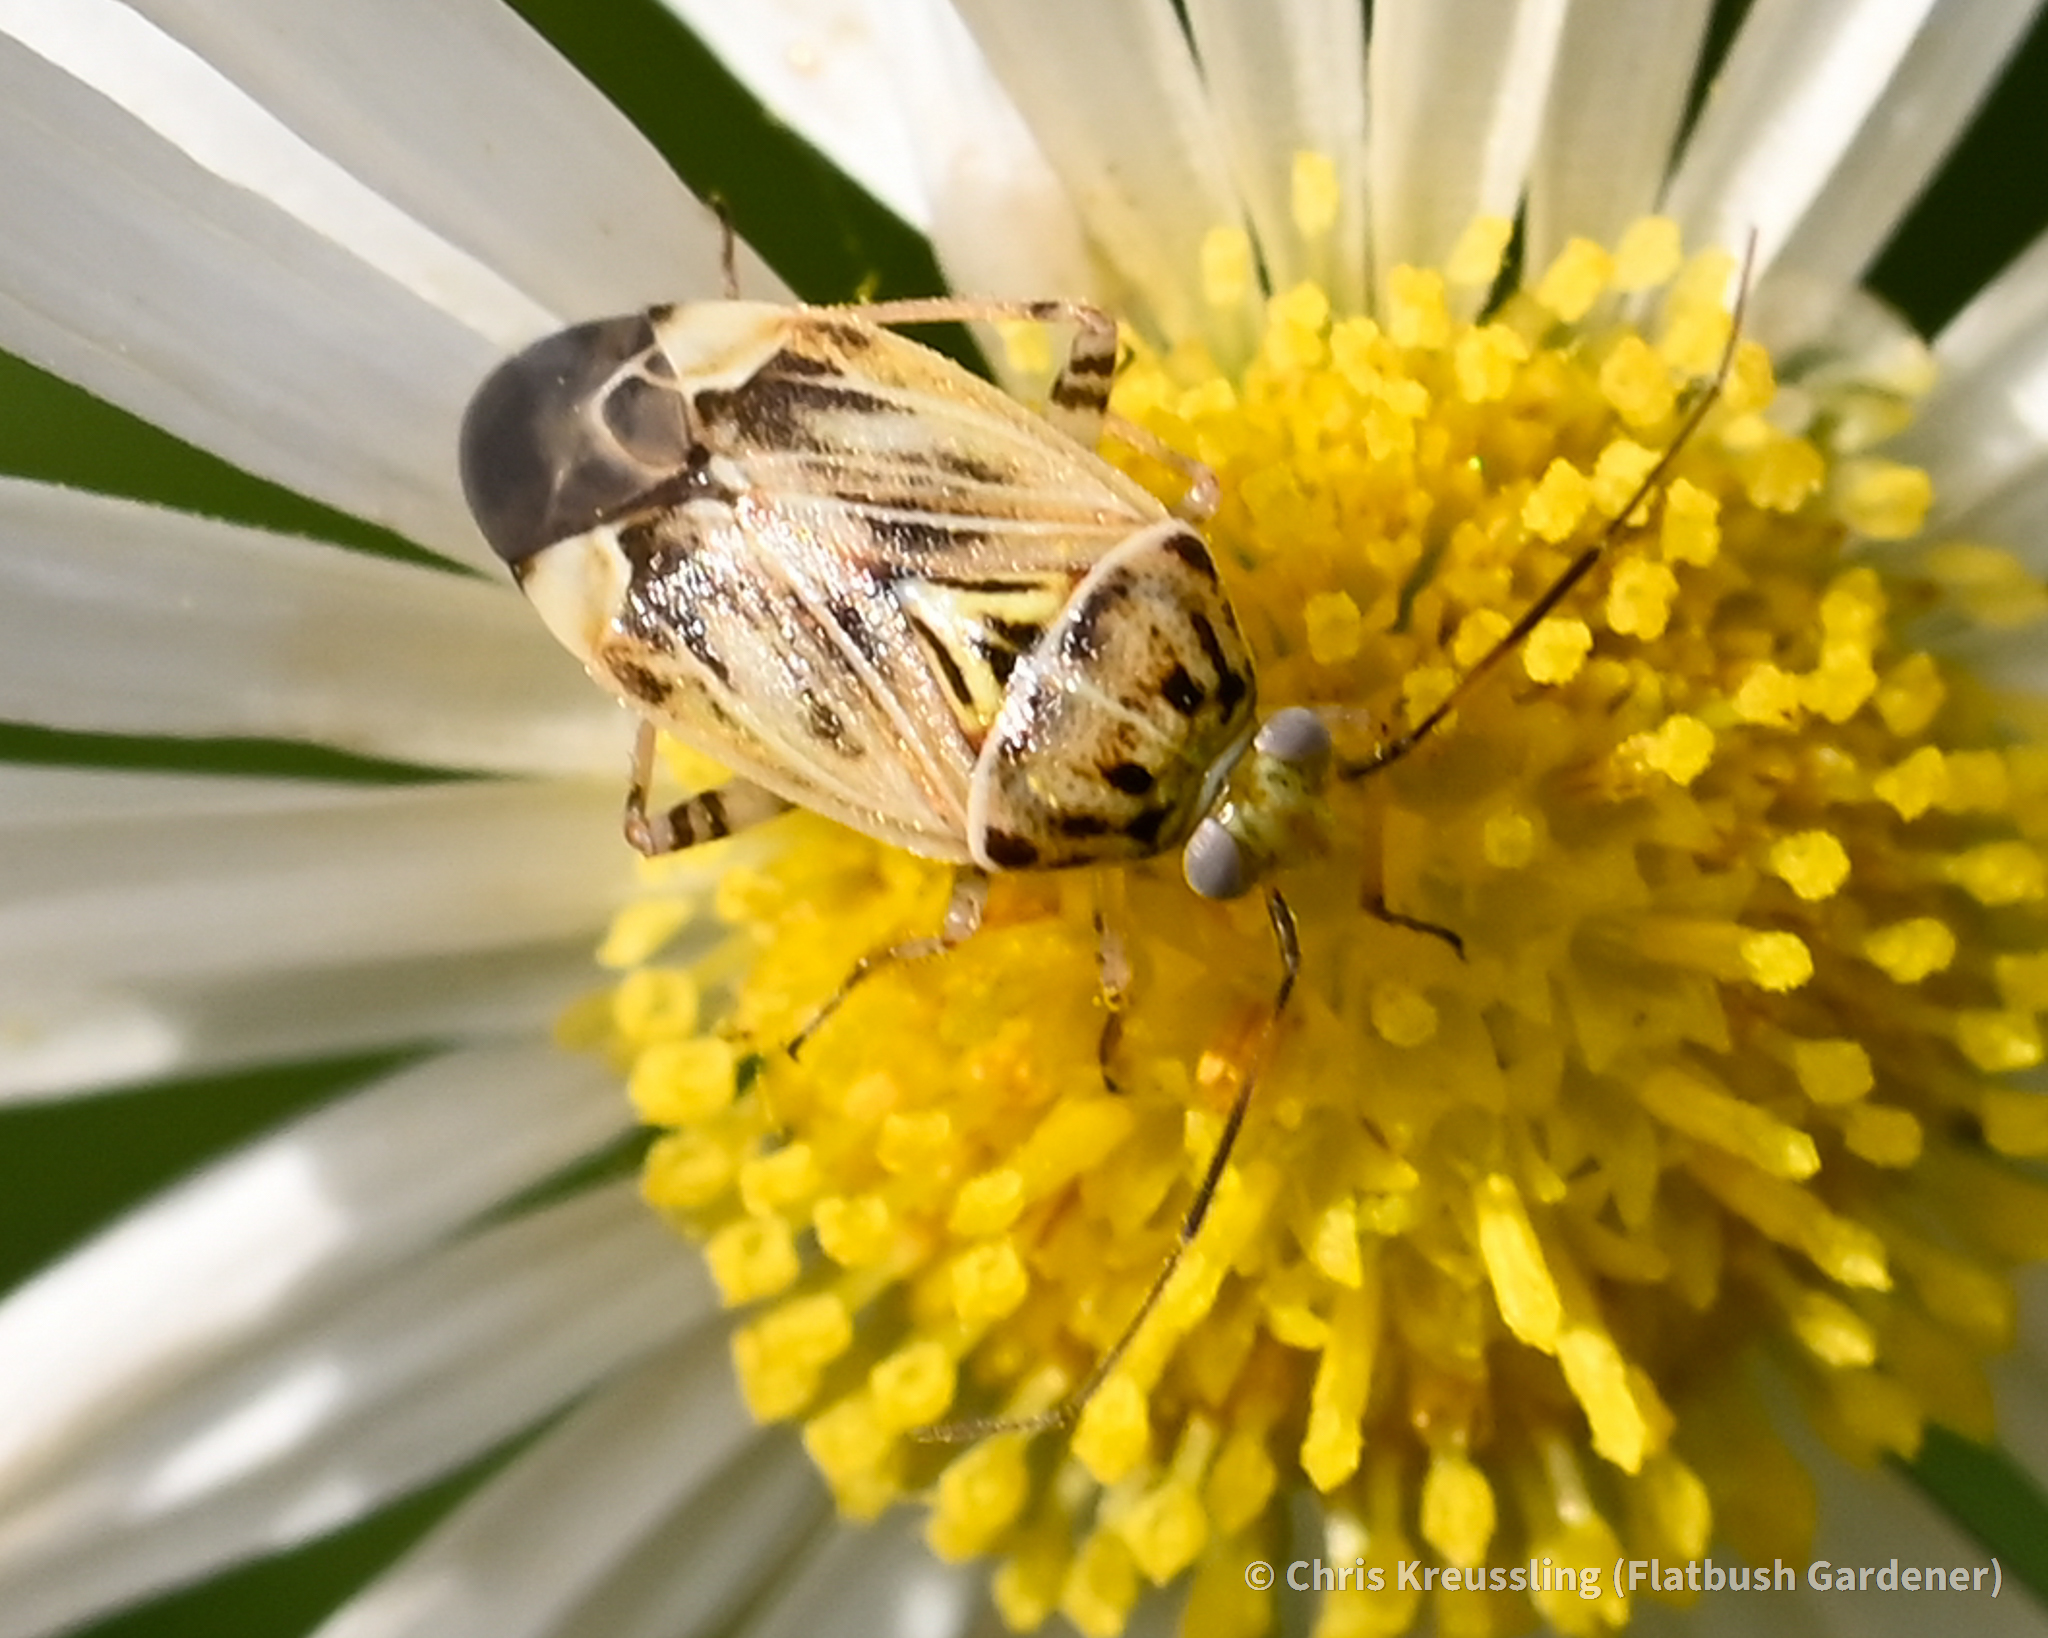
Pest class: lygus_bug